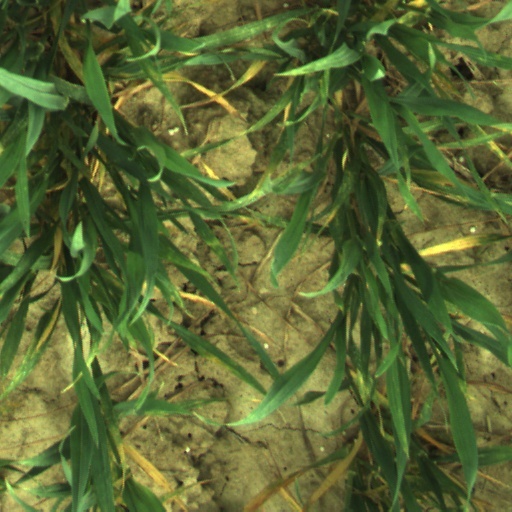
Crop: wheat